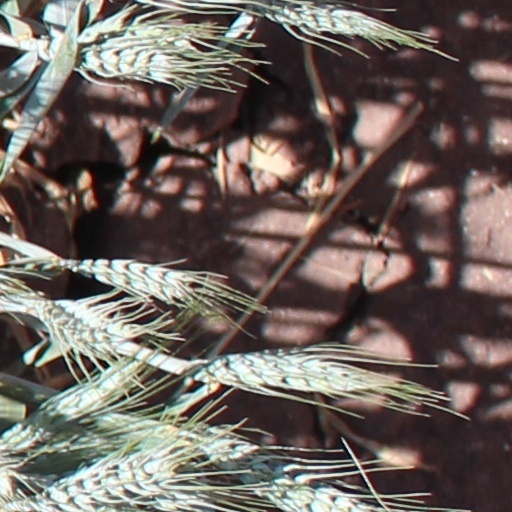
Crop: wheat